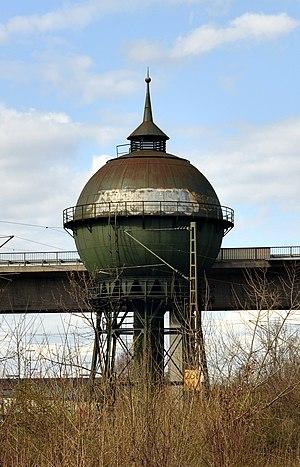
Un château d'eau construit en 1913 à Haltingen (Allemagne).
Haltingen est un Ortsteil de la commune allemande de Weil-am-Rhein dans le Bade-Wurtemberg.